NGC 5822

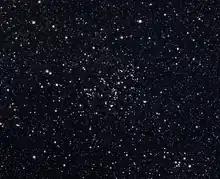
NGC 5822 (taken from Stellarium)

NGC 5822 is an open cluster of stars in the southern constellation of Lupus. It was discovered by English Astronomer John Herschel on July 3, 1836, and lies close to another cluster, NGC 5823, which suggests there may be a physical association.